Goethals Medal

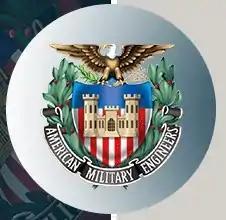
American Military Engineers

The Goethals Medal is a national award given annually by the Society of American Military Engineers (SAME) to a registered engineer who is also a member of SAME prior to nomination. The nominated engineer must have made "eminent and notable contributions in engineering, design, or construction in the past five years."